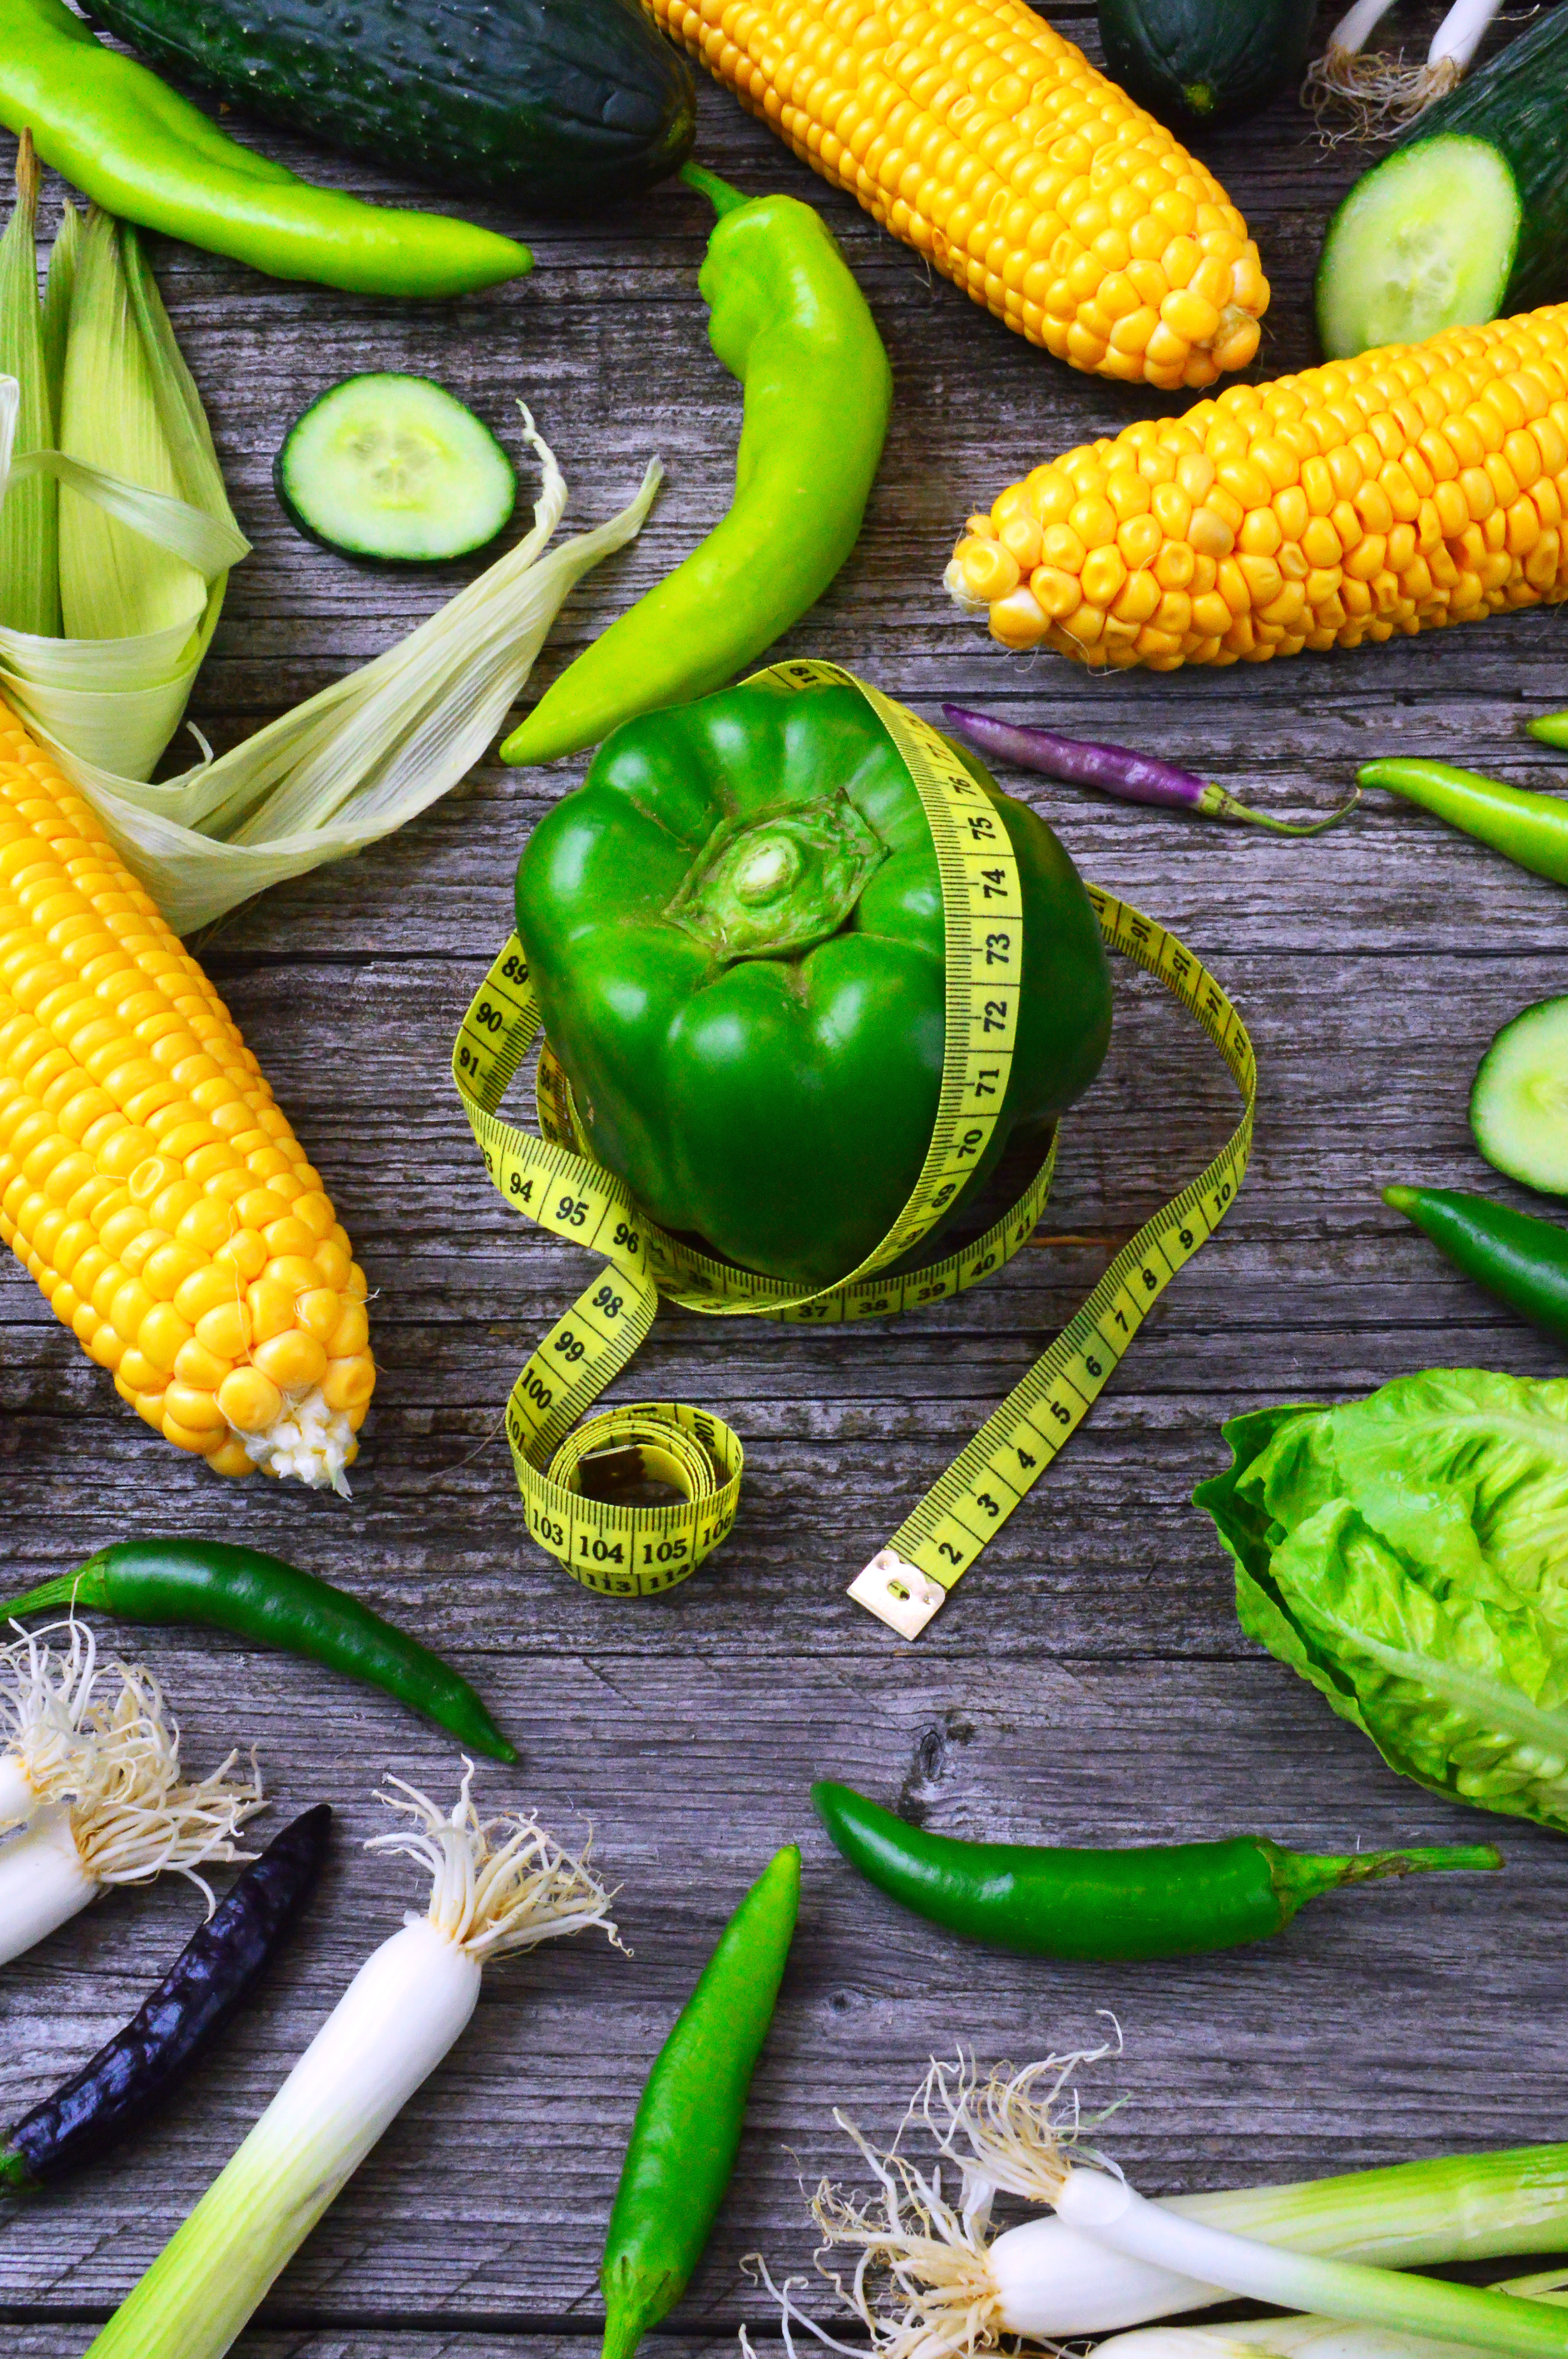
vegetables, summer, food, vegetable, background, organic, fresh, table, red, healthy, harvest, diet, cooking, fruit, space, green, wood, health, color, tomato, wooden, produce, herbs, pepper, agriculture, natural foods, local food, summer squash, vegetarian food, zucchini, sweet corn, corn on the cob, cucumber, avocado, leaf vegetable, diet food, lime, superfood, squash, banana family, cucumis